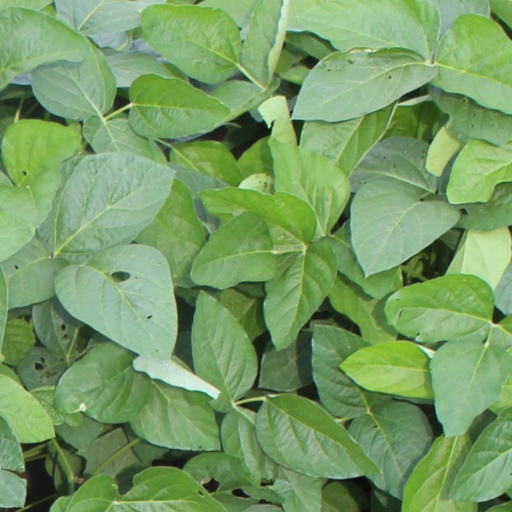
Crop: soybean